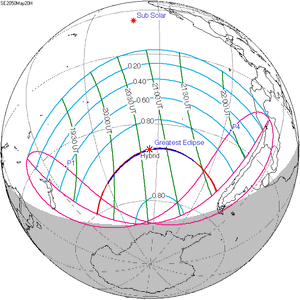
Une éclipse solaire hybride ATA aura lieu le 20 mai 2050.